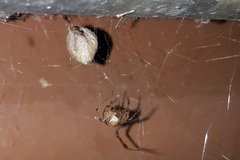
Species: Parasteatoda_tepidariorum